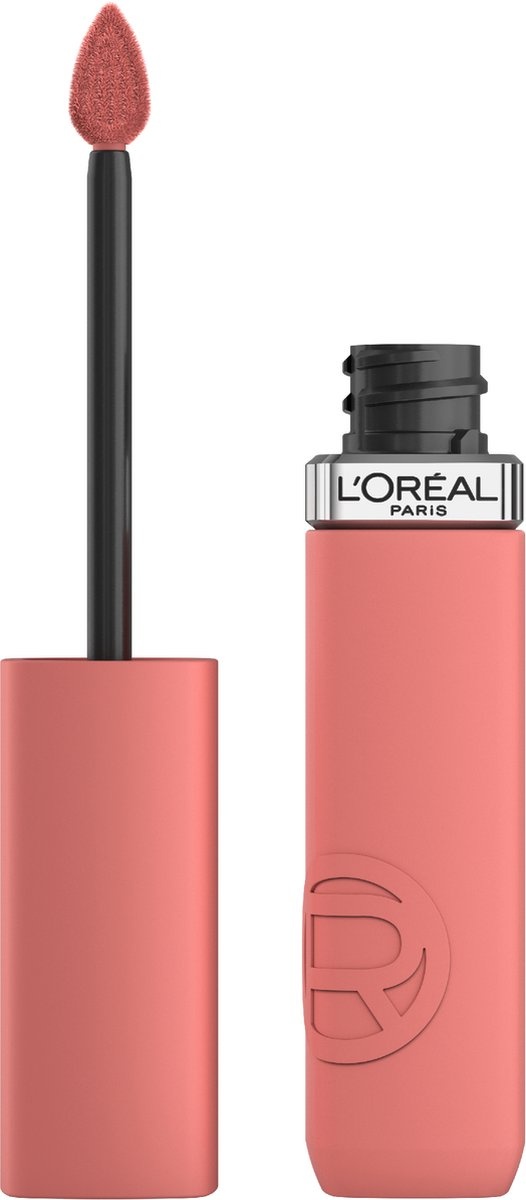
L'Oréal Paris Infaillible Matte Resistance lippenstift – Langhoudende Vloeibare Lipstick met een matte finish Verrijkt met Hyaluronzuur – Vegan – 210 Tropical Vacay – 5ml
Brand: L’Oréal Paris
Infaillible Matte Resistance lippenstift - 210 Tropical Vacay De L'Oréal Paris Infaillible Matte Resistance is jouw nieuwe must-have voor langdurige lipkleur met matte finish die tot 16 uur* meegaat. Deze vloeibare lipstick biedt een prachtige matte afwerking zonder gedoe, zodat je je de hele dag door kunt concentreren op wat echt belangrijk is. Kiss- en waterproof, deze lipstick blijft zitten waar hij hoort, zonder af te geven of te vervagen. Wat deze lipstick onderscheidt, is de formule verrijkt met hyaluronzuur. Hierdoor voelen je lippen heerlijk comfortabel aan en blijven ze gehydrateerd, zonder uit te drogen. Dankzij de handige applicator kun je moeiteloos de contouren van je lippen precies tekenen, voor een perfect gedefinieerde look. De intense kleurimpact van deze vloeibare lipstick is direct na applicatie merkbaar en blijft de hele dag lang stralend, zonder in de fijne lijntjes van je lippen te trekken. Het resultaat? Een prachtig matte lipkleur die jouw stijlvolle look compleet maakt, zonder compromissen te sluiten op het gebied van comfort en duurzaamheid. Dus waar wacht je nog op? Upgrade je make-uproutine met de L'Oréal Paris Infaillible Matte Resistance en geniet de hele dag door van prachtig gekleurde, matte lippen die jouw zelfvertrouwen naar nieuwe hoogten tillen. Vervaagt niet en geeft niet af Verrijkt met hyaluronzuur Kiss- en waterproof lipstick Lipstick met een matte finish *Consumententest, 171 personen Hoe te gebruiken: Begin met het contouren van je lippen met de extreem precieze pluche applicator. Breng vervolgens de textuur royaal aan op het midden van je lippen. De infaillible matte resistance geeft je lippen de hele dag kleur. Tip: Gebruik de Infaillible Setting Spray als laatste stap in je make-up routine, zodat je make-up tot wel 36* uur mooi blijft! *Consumententest, 106 vrouwen)
Category: Health & Beauty > Personal Care > Cosmetics > Makeup > Lip Makeup > Lipsticks